Taxation in Italy

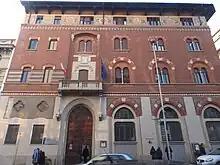
Italian Agency of Revenue building in Monza

The Italian wealth tax on real estate properties ("Imposta sul valore degli immobile situati all'estero" or IVIE) owned outside of Italy by an individual who qualifies as a resident for Italian tax purposes has been introduced in Italy. The wealth tax due is proportionate to the percentage owned and the size of the property. The applicable tax rate is equal to 0.76 percent. No IVIE is due if the tax is lower than €200; otherwise, the entire IVIE amount is due.